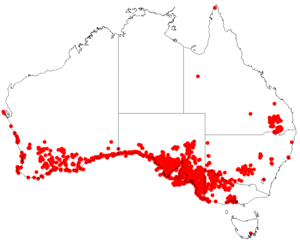
Melaleuca lanceolata est une espèce de plante arbustive de la famille des Myrtaceae.